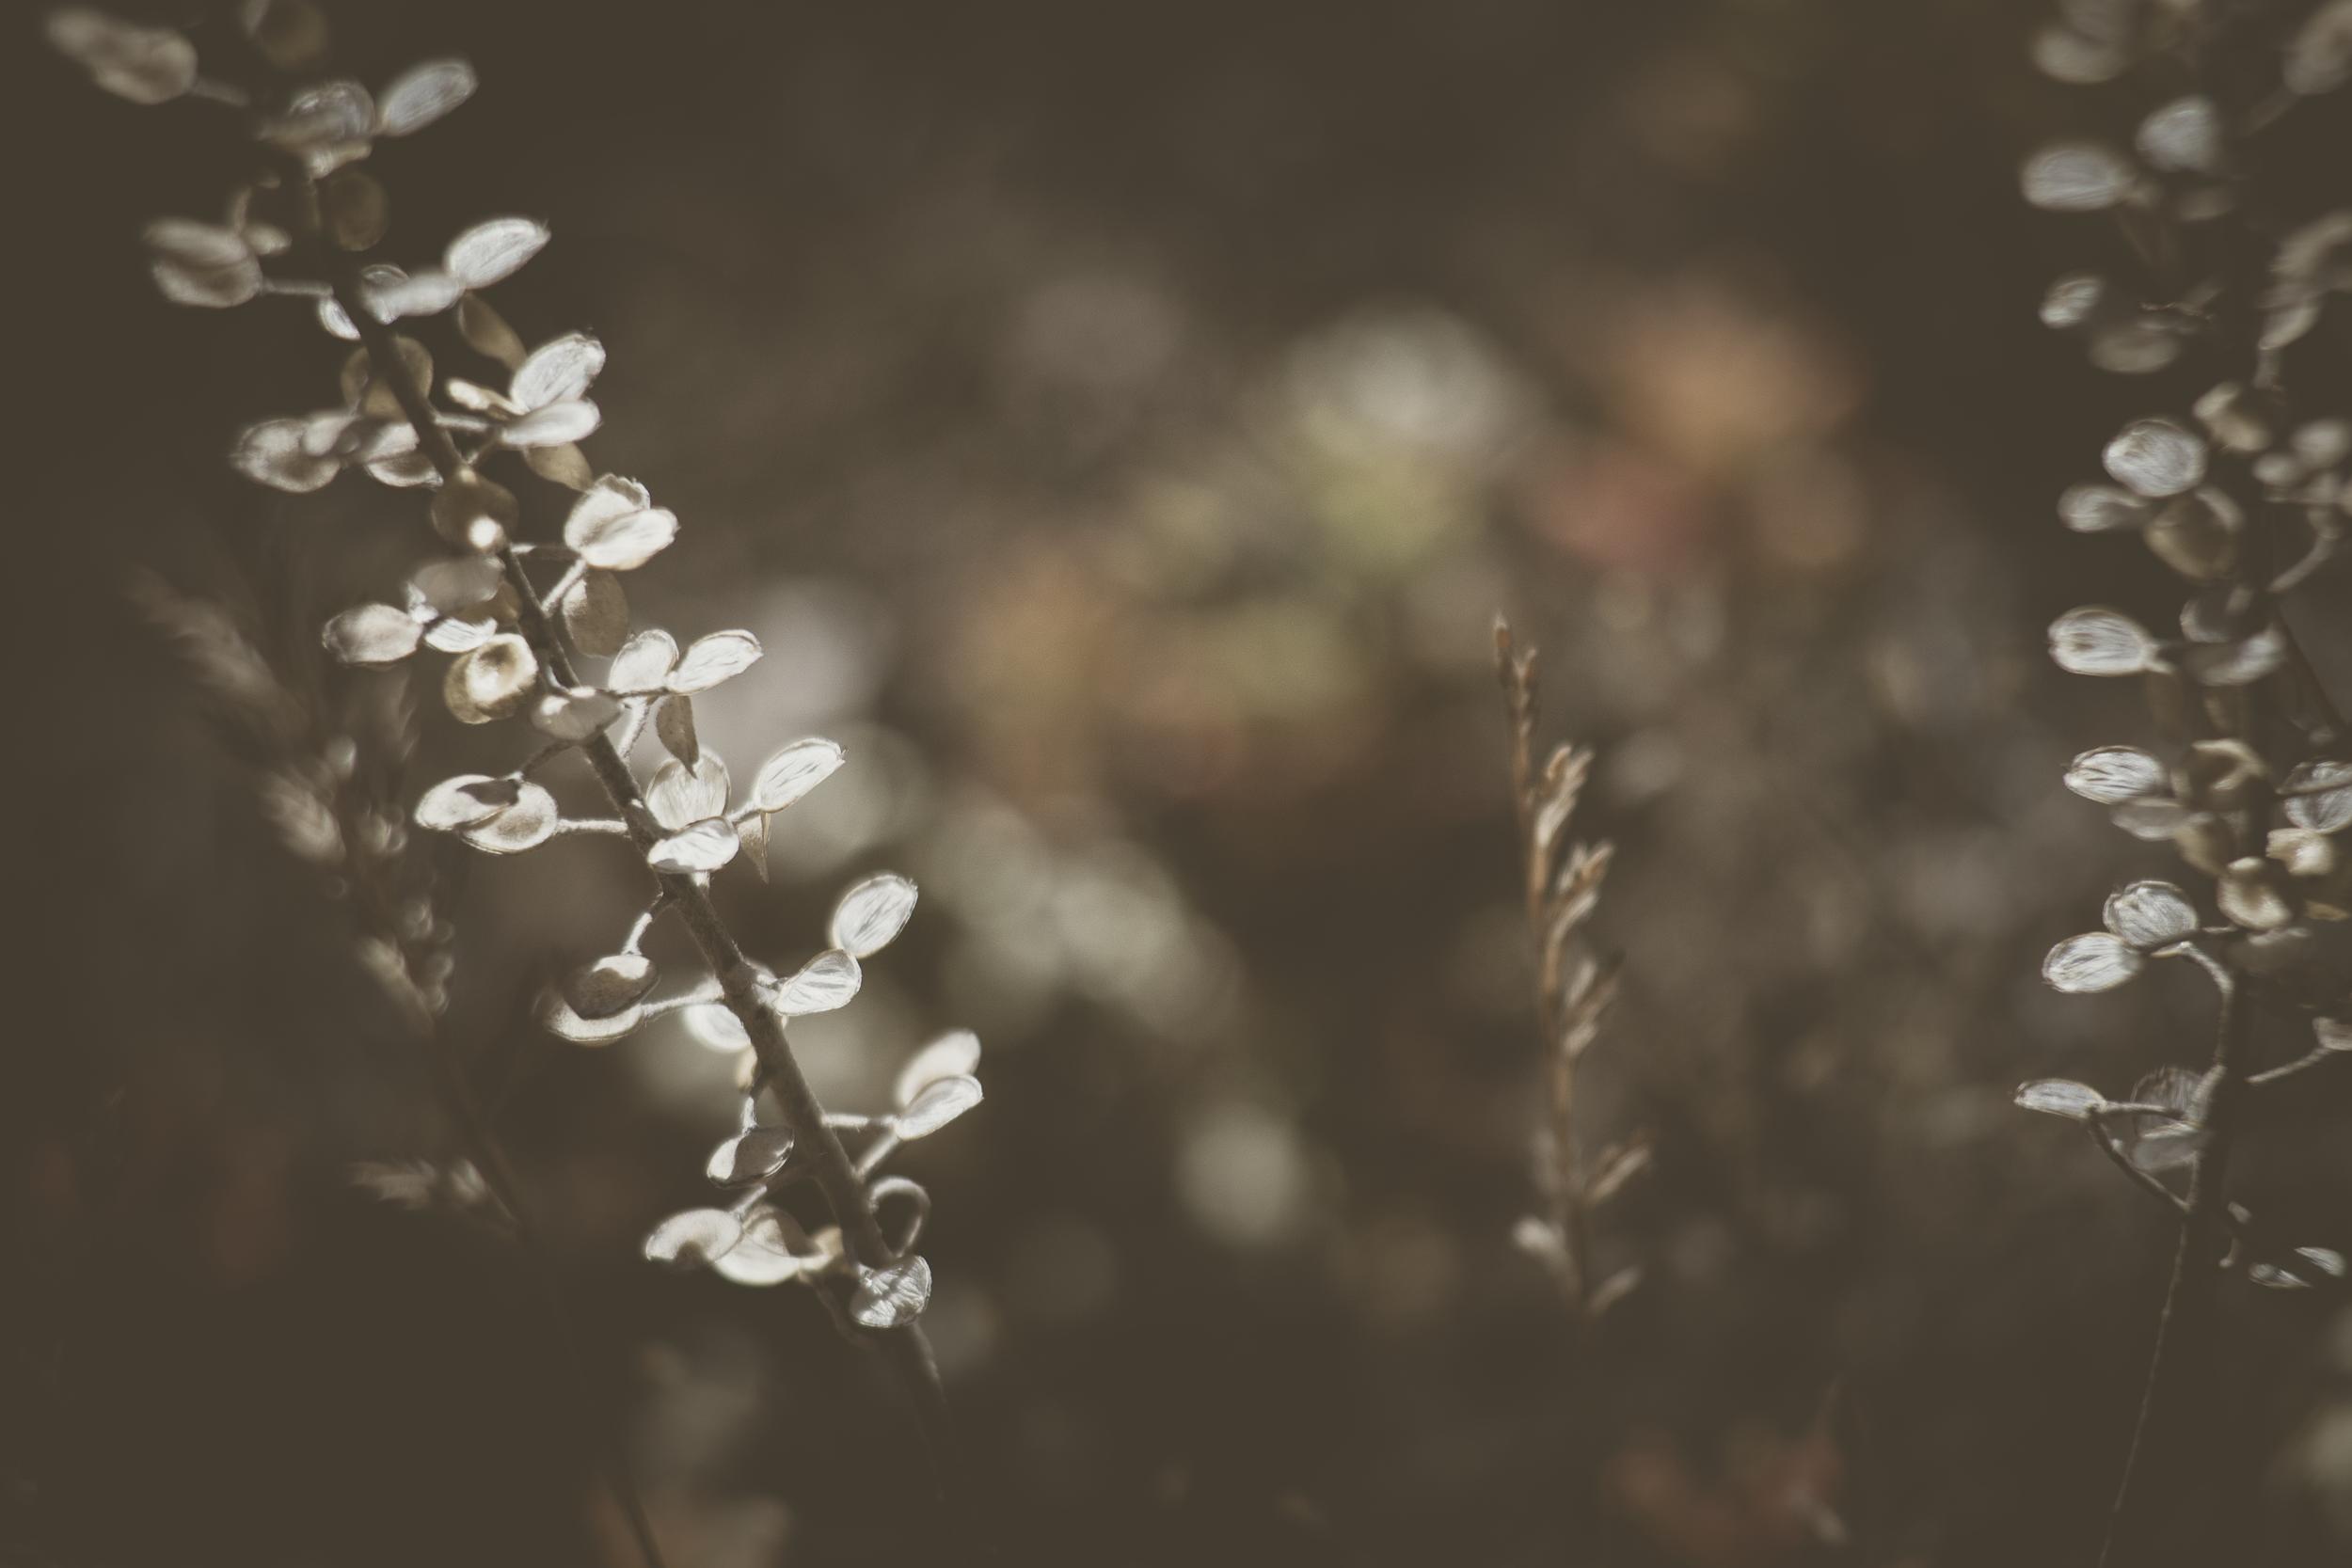
water, nature, branch, blossom, dew, plant, photography, sunlight, leaf, flower, petal, frost, france, europe, nikon, flora, twig, close up, lumiere, nikkor, d750, 5502000mmf4056, curuyann, moisture, freezing, macro photography